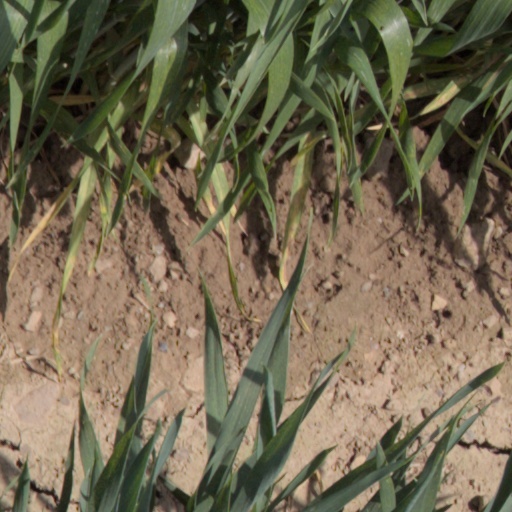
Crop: wheat